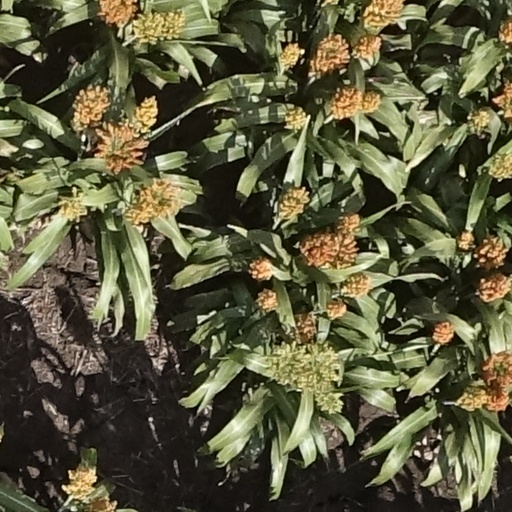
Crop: sorghum